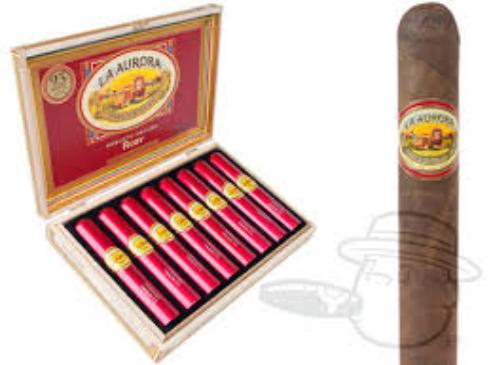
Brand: La Aurora
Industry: Necessities